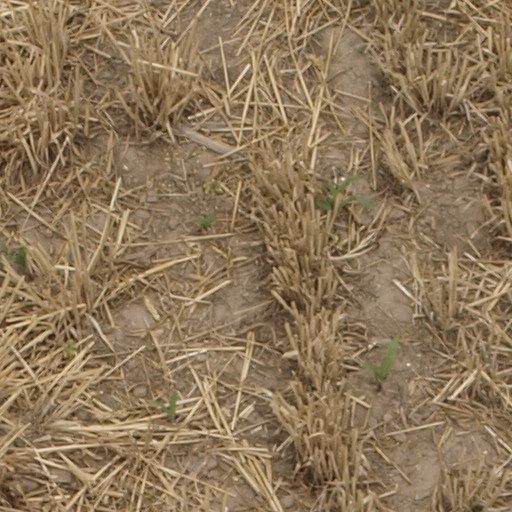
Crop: maize; corn